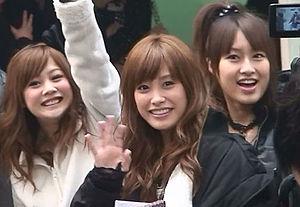
Morning Musume ou Morning Musume。, ou en abrégé Mōmusu, alias Zao An Shao Nu Zu en Chine, est un groupe féminin de J-pop du Hello! Project à l'effectif changeant, composé d'idoles japonaises, édité par le label Zetima de la société Up-Front au Japon. À partir de 2014, l'année actuelle est désormais ajoutée à la fin du nom du groupe, d'abord sous la forme « Morning Musume '14 » en 2014, puis « Morning Musume '15 » en 2015, « Morning Musume '16 » en 2016, « Morning Musume '17 » en 2017, « Morning Musume '18 » en 2018, « Morning Musume '19 » en 2019...